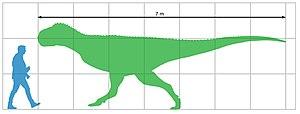
Chenanisaurus barbaricus, unique représentant du genre Chenanisaurus, est une espèce de dinosaures théropodes de la famille des Abelisauridae. C'était un prédateur découvert dans les phosphates de Maastrichtian supérieur du bassin de Ouled Abdoun au Maroc, en Afrique du Nord. Il est connu d'après un holotype constitué d'un dentaire partiel, de quatre dents et de quelques dents isolées qui lui sont attribuées.